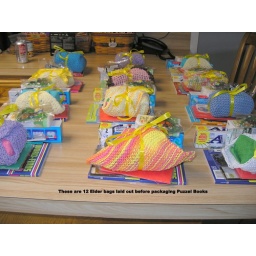
Elder bags in the process of being packaged up. These are made with puzzle books